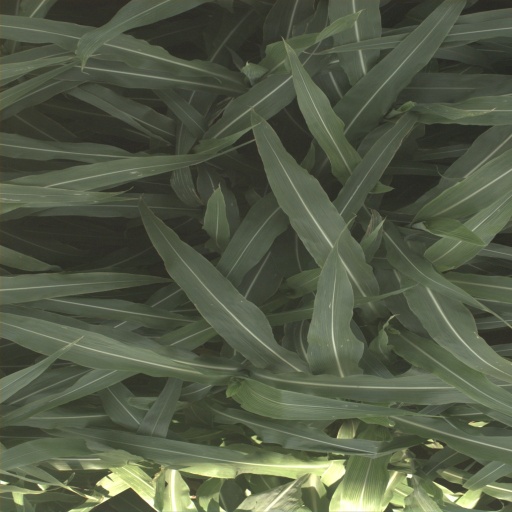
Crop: sorghum